Arita, Saga

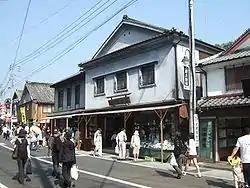
The Arita Ceramic Fair

Arita is located in the western part of Saga Prefecture, bordering Nagasaki Prefecture from its southwest to western sides. About 70% of the town is forest and mountains.